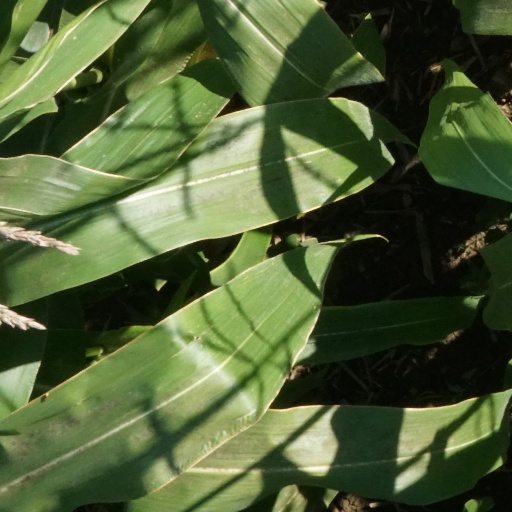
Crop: maize; corn